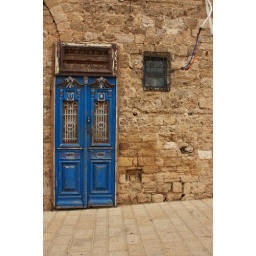
Old wooden door and a window located in Jaffa, Israel